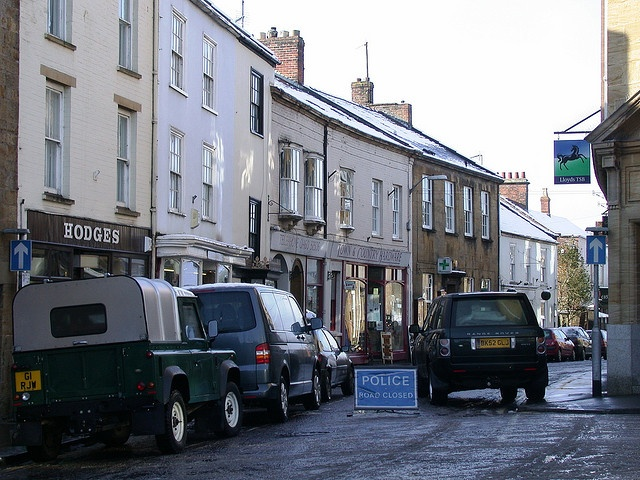
A very narrow city street that is lined with cars.
A Police Road Closed sign blocking a roadway.
Group of cars parked alongside the road on a narrow street.
A car is driving through a road which has been closed.
A narrow street in a city with automobiles parked on the side and a blue "Police" sign in the middle.